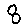
Label: 8